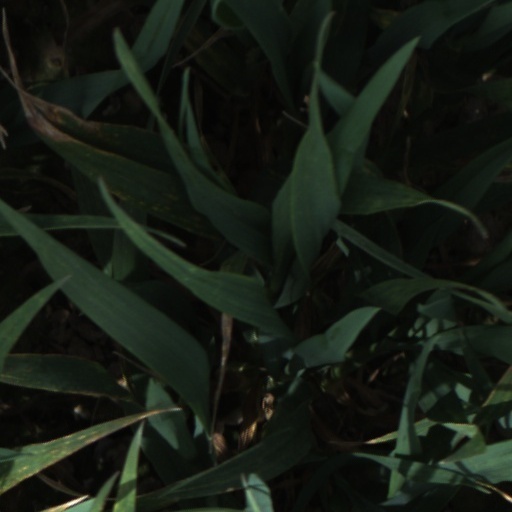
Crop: wheat